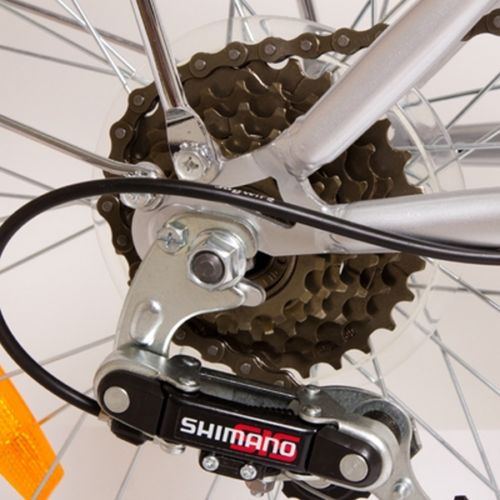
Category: bicycle